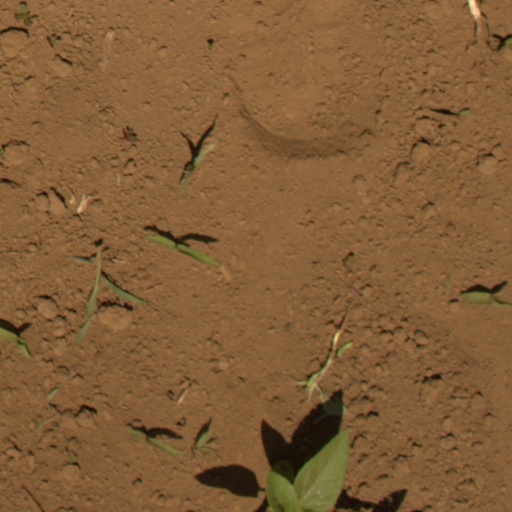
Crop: Jerusalem artichoke